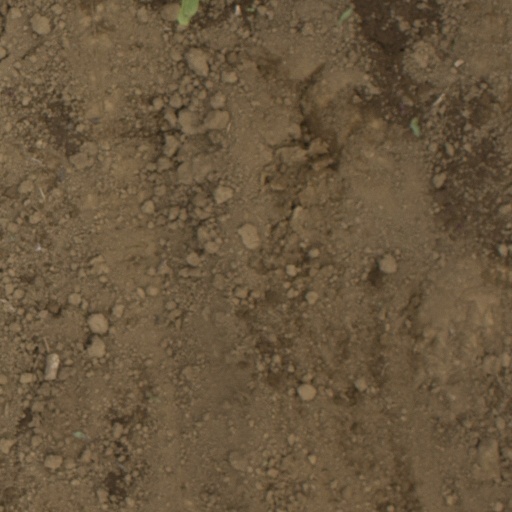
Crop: Jerusalem artichoke